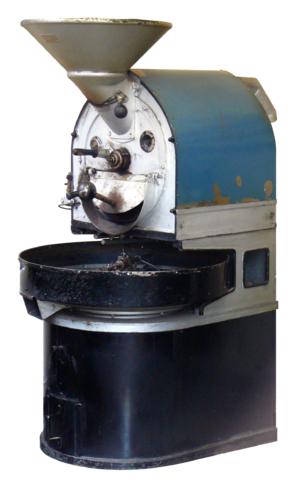
Le café est une boisson énergisante psychotrope stimulante, obtenue à partir des graines torréfiées de diverses variétés de caféier, de l'arbuste caféier, du genre Coffea. Il fait partie des trois principales boissons contenant de la caféine les plus consommées dans le monde, avec le thé et le maté.